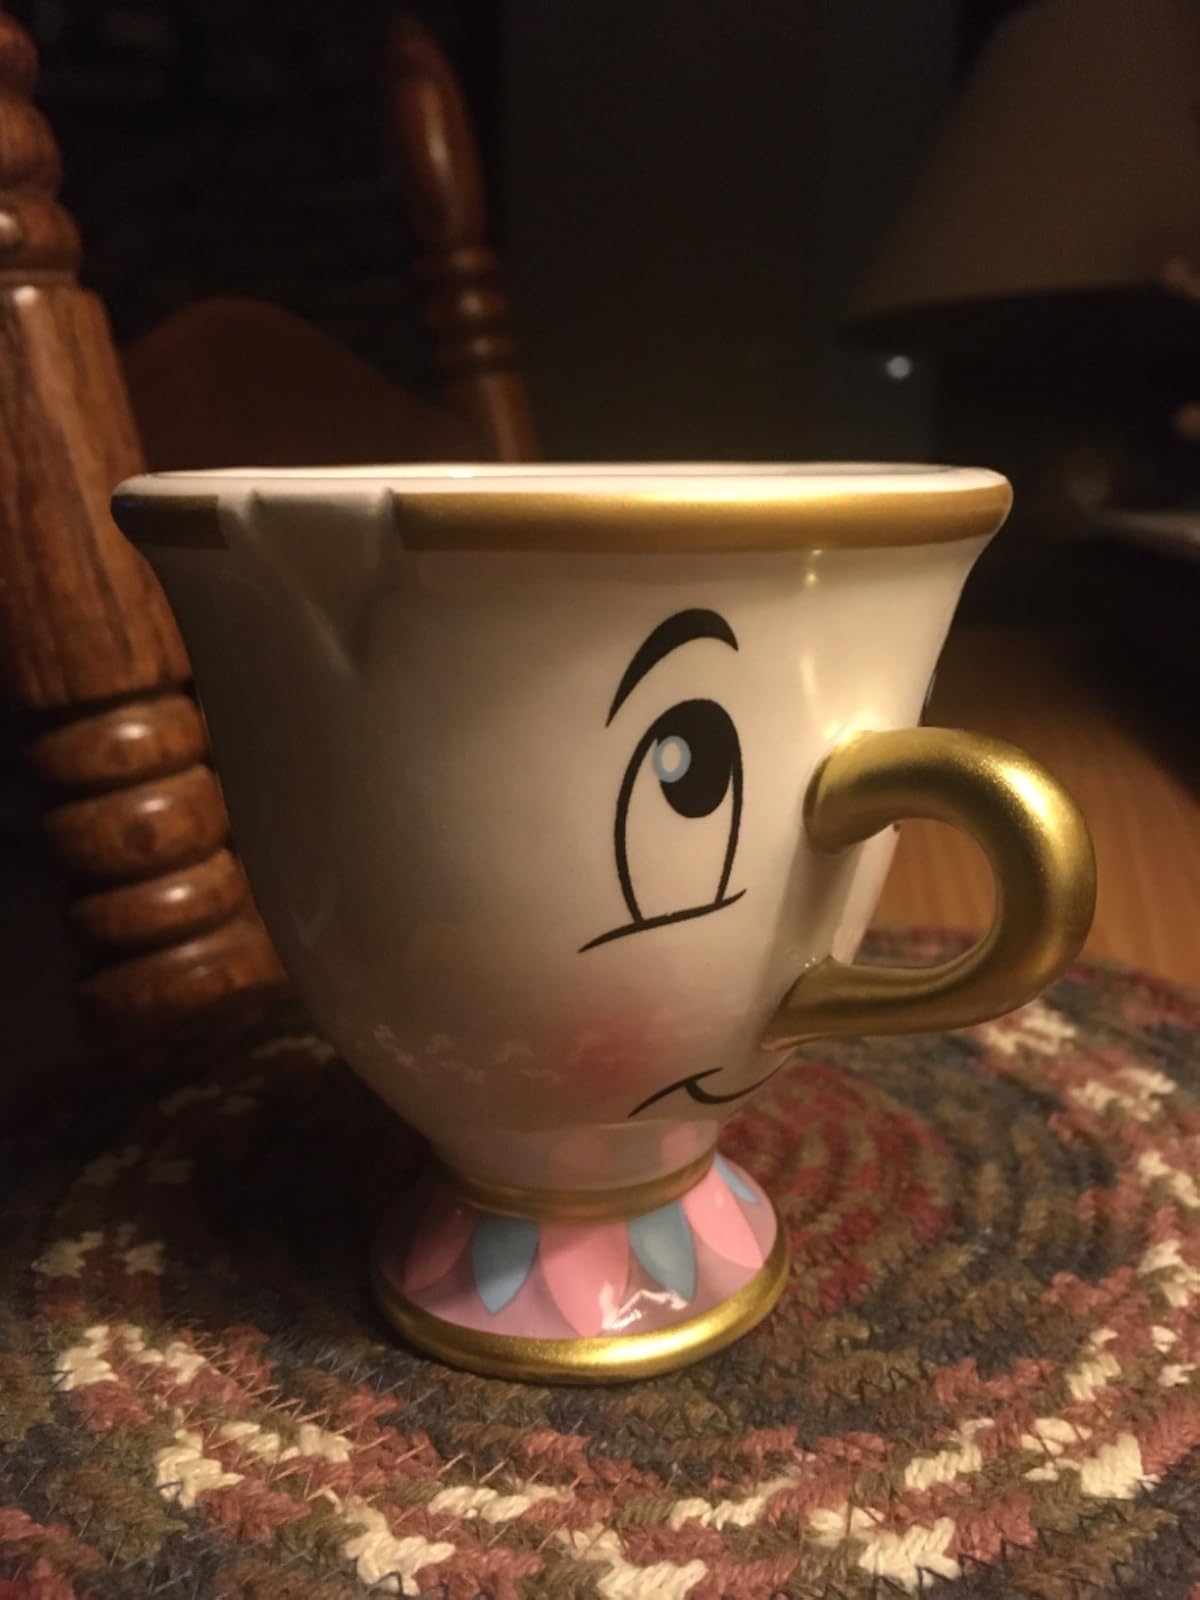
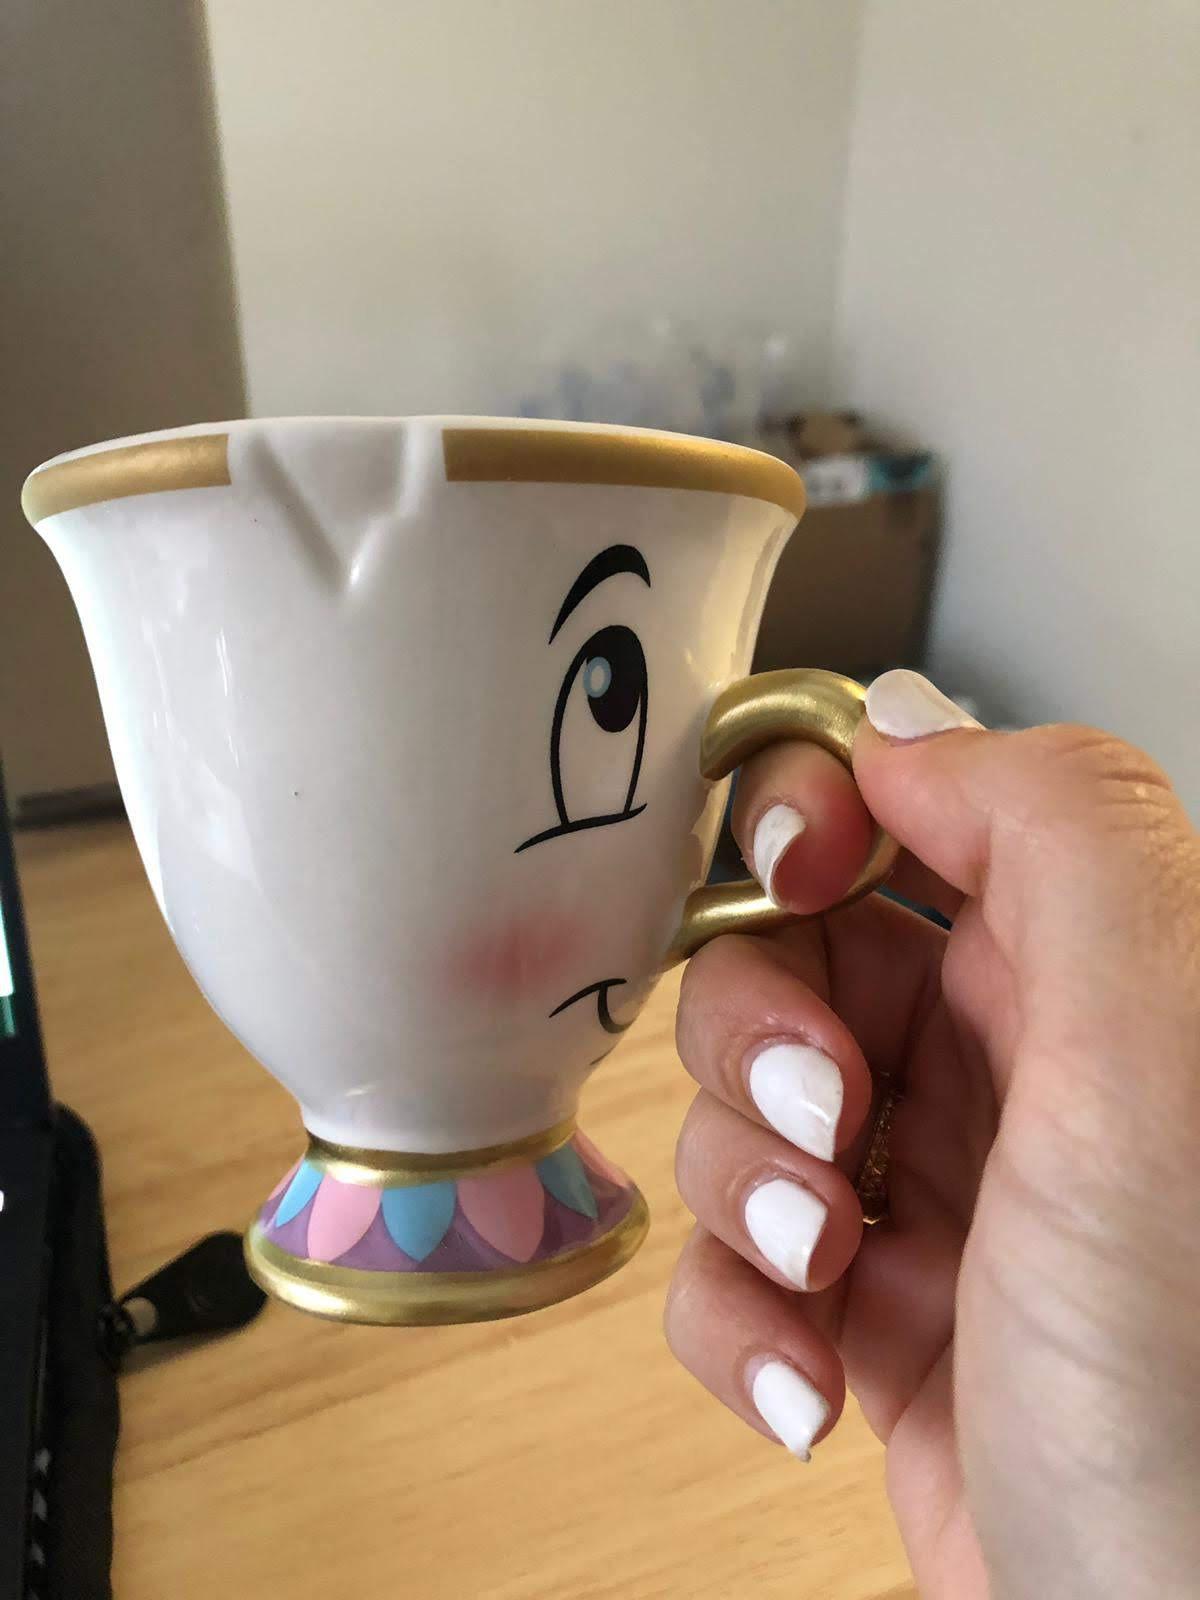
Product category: items_mug
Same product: yes